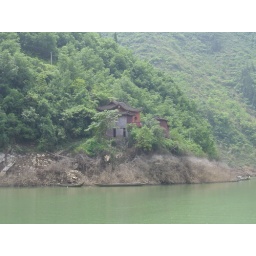
This house will be under water when the dam project is finished